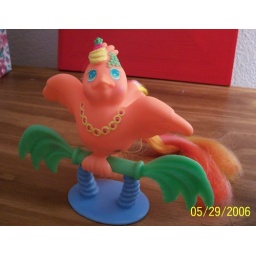
A tropical fairy tails bird I resurrected from my childhood while I was back home in Wisconsin.